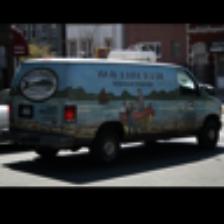
Label: NonHuman